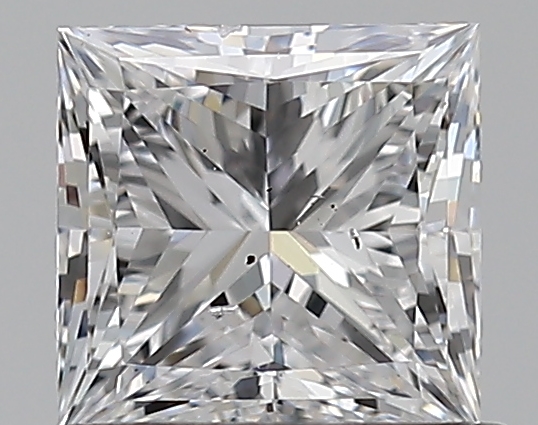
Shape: princess
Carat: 0.72
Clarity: SI1
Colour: D
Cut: EX
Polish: EX
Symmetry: VG
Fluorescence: F
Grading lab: GIA
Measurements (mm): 5 x 4.87 x 3.47